One New Change

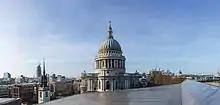
St Paul's Cathedral dome from the roof terrace

The principal architect for the One New Change development was the French architect Jean Nouvel. The development also features high-profile interiors by Tom Dixon for the on-site restaurant Barbecoa, which was replaced by Ivy Asia in November 2019.